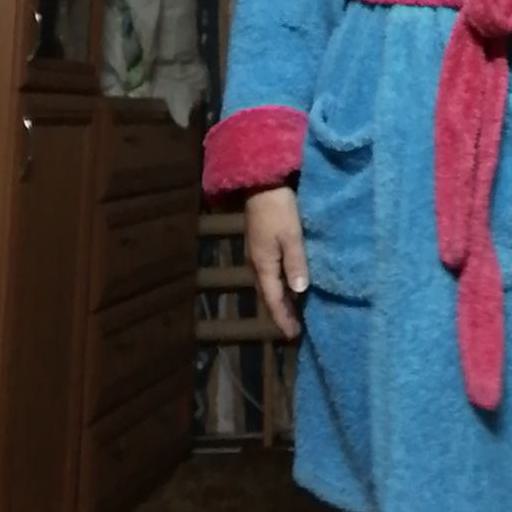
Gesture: no_gesture